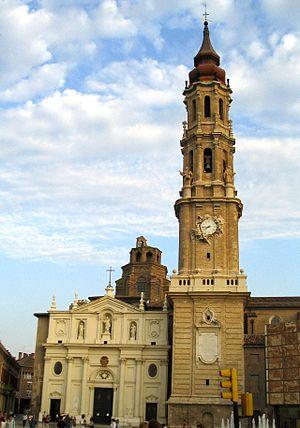
La cathédrale Saint-Sauveur de Saragosse est une cathédrale catholique située dans la ville de Saragosse, dans la communauté autonome d'Aragon, en Espagne. Elle est le siège de l'archidiocèse de Saragosse. Elle est dédiée au saint Sauveur.